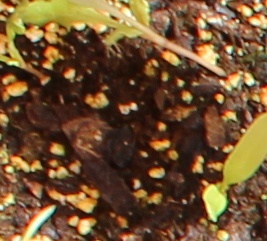
Label: Sugar beet